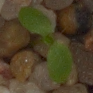
Label: scentless_mayweed